Lonna

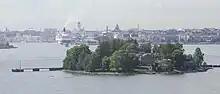
Lonna as seen from the sea

Lonna (Swedish: Lonnan) is a small island off Helsinki, opposite the Suomenlinna Passenger terminal. The island belongs to the Suomenlinna district. Lonna is about 150 meters long and the distance to the mainland is about 1.5 kilometers.